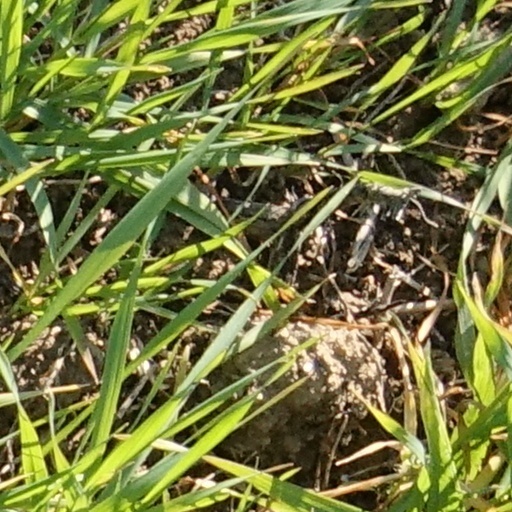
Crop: wheat